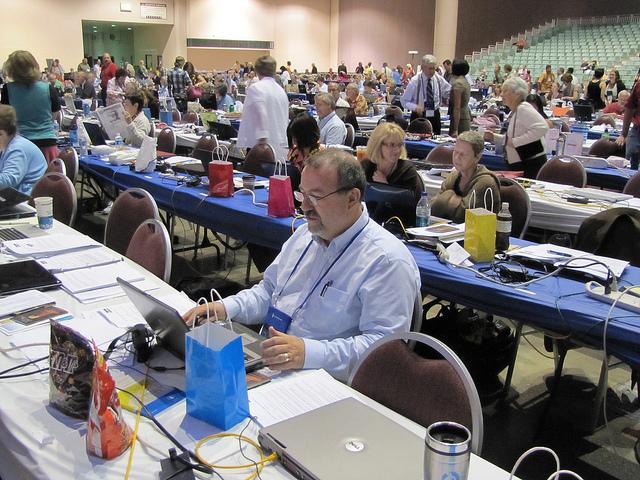
People sit along tables in chairs with bags.